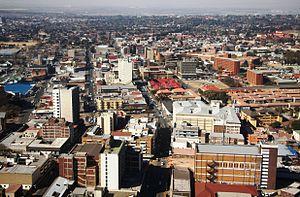
Germiston est une ville d'Afrique du Sud, située dans la province du Gauteng. Elle fait partie de la municipalité de Ekurhuleni, constituant ainsi la 6ᵉ plus grande zone métropolitaine d'Afrique du Sud.